Kikuchi lines (physics)

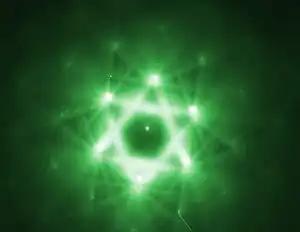
Brillouin-zone construction by 300keV electrons

The above techniques all involve detection of electrons which have passed through a thin specimen, usually in a transmission electron microscope. Scanning electron microscopes, on the other hand, typically look at electrons "kicked up" when one rasters a focussed electron beam across a thick specimen. Electron channeling patterns are contrast effects associated with edge-on lattice planes that show up in scanning electron microscope secondary and/or backscattered electron images.